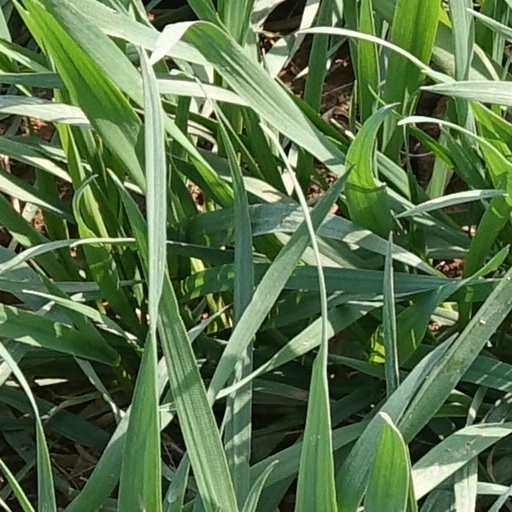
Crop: wheat